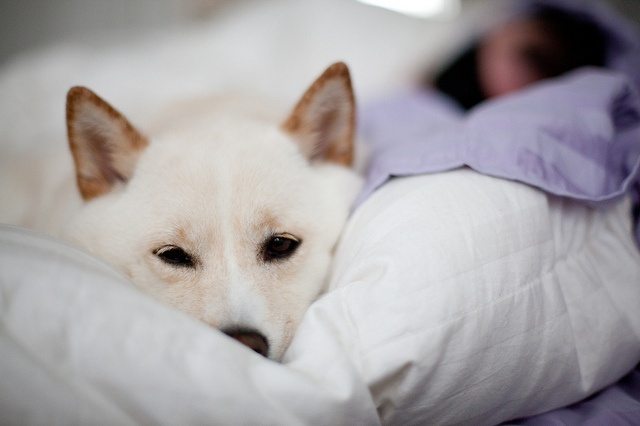
This dog is laying on top of a pillow.
A dog is sitting peeking its head out on a blanket.
A dog laying on a bed with his head on a pillow.
A white dog laying with it's head on a pillow.
an image of a dog lying in bed